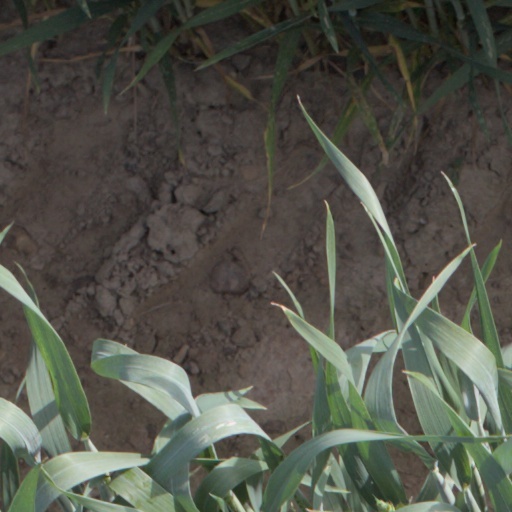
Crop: wheat